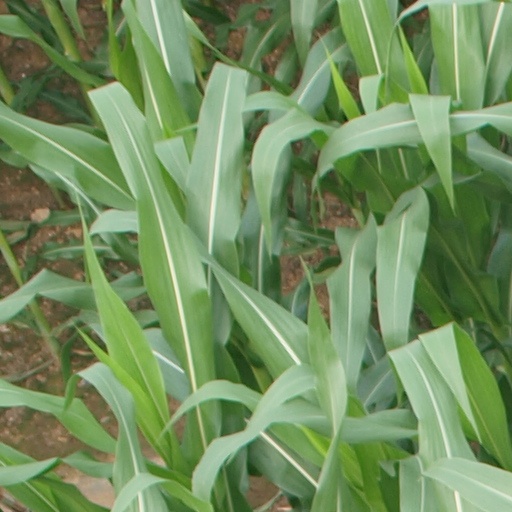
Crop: maize; corn